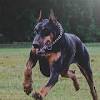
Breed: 209-n000054-Doberman